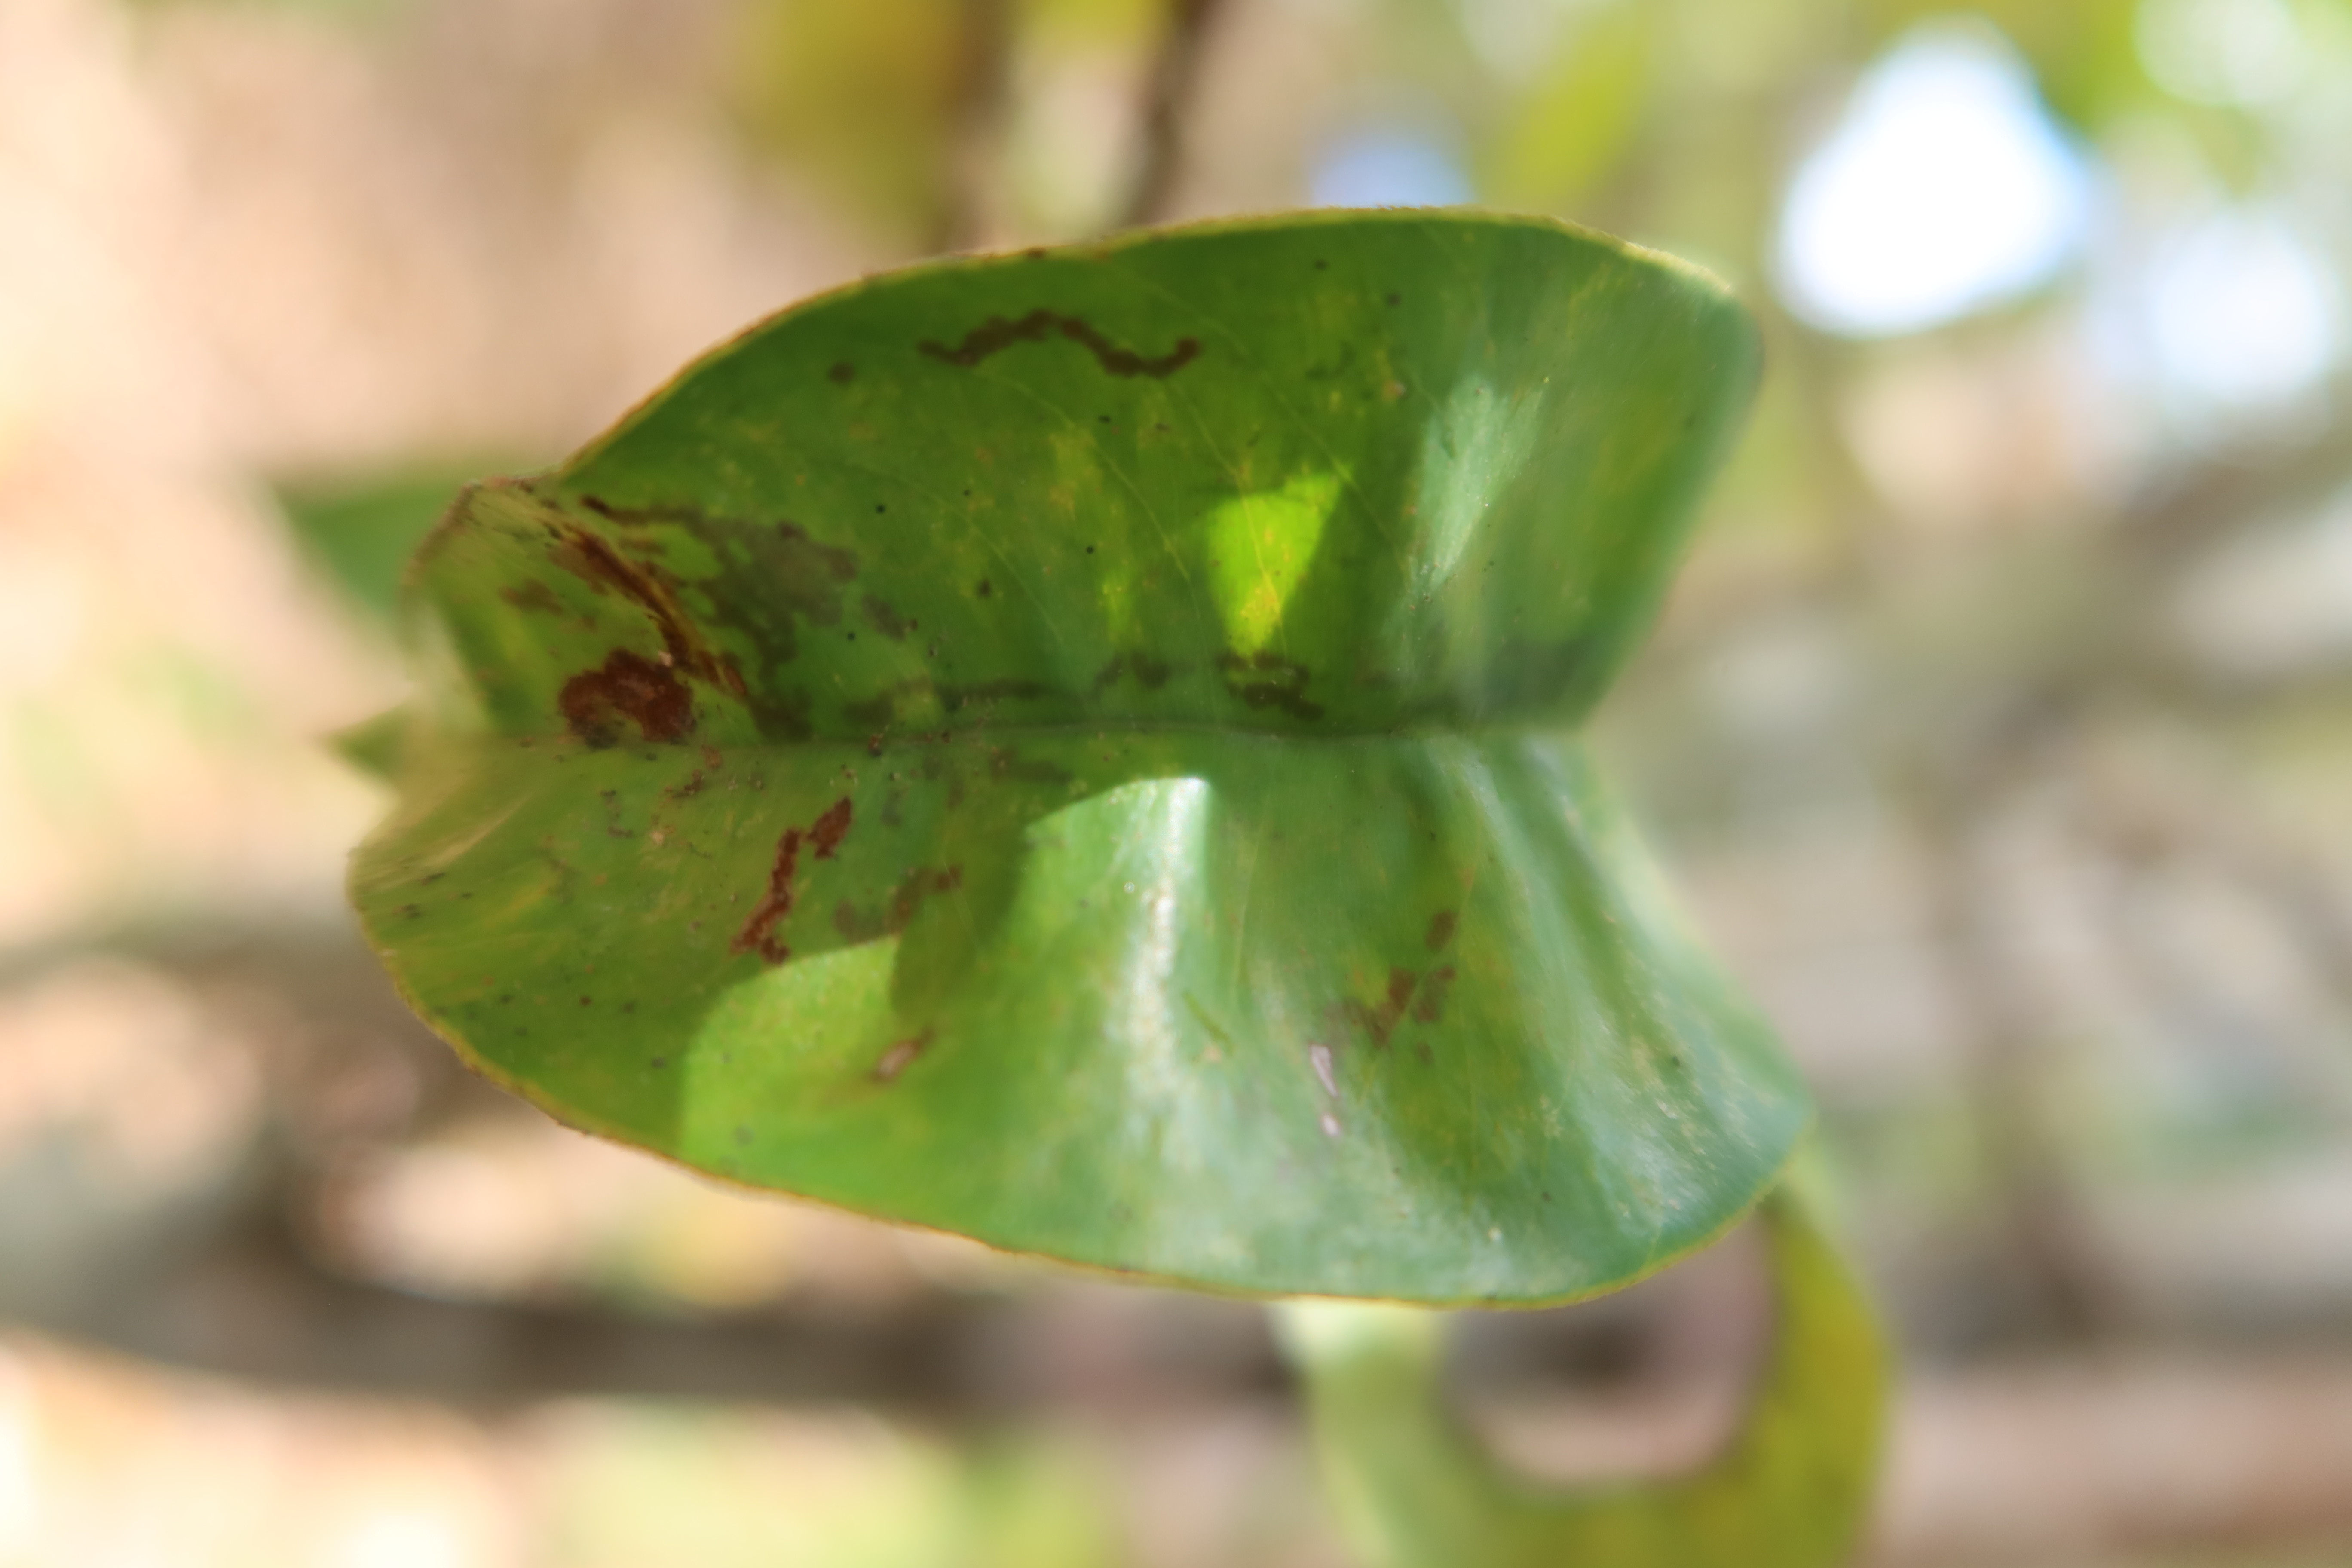
Label: Downy mildew